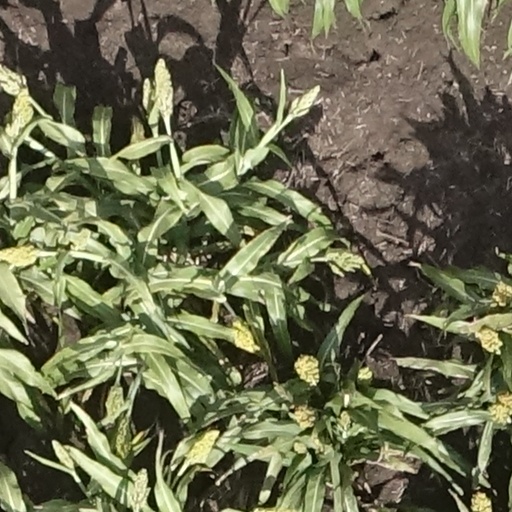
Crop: sorghum